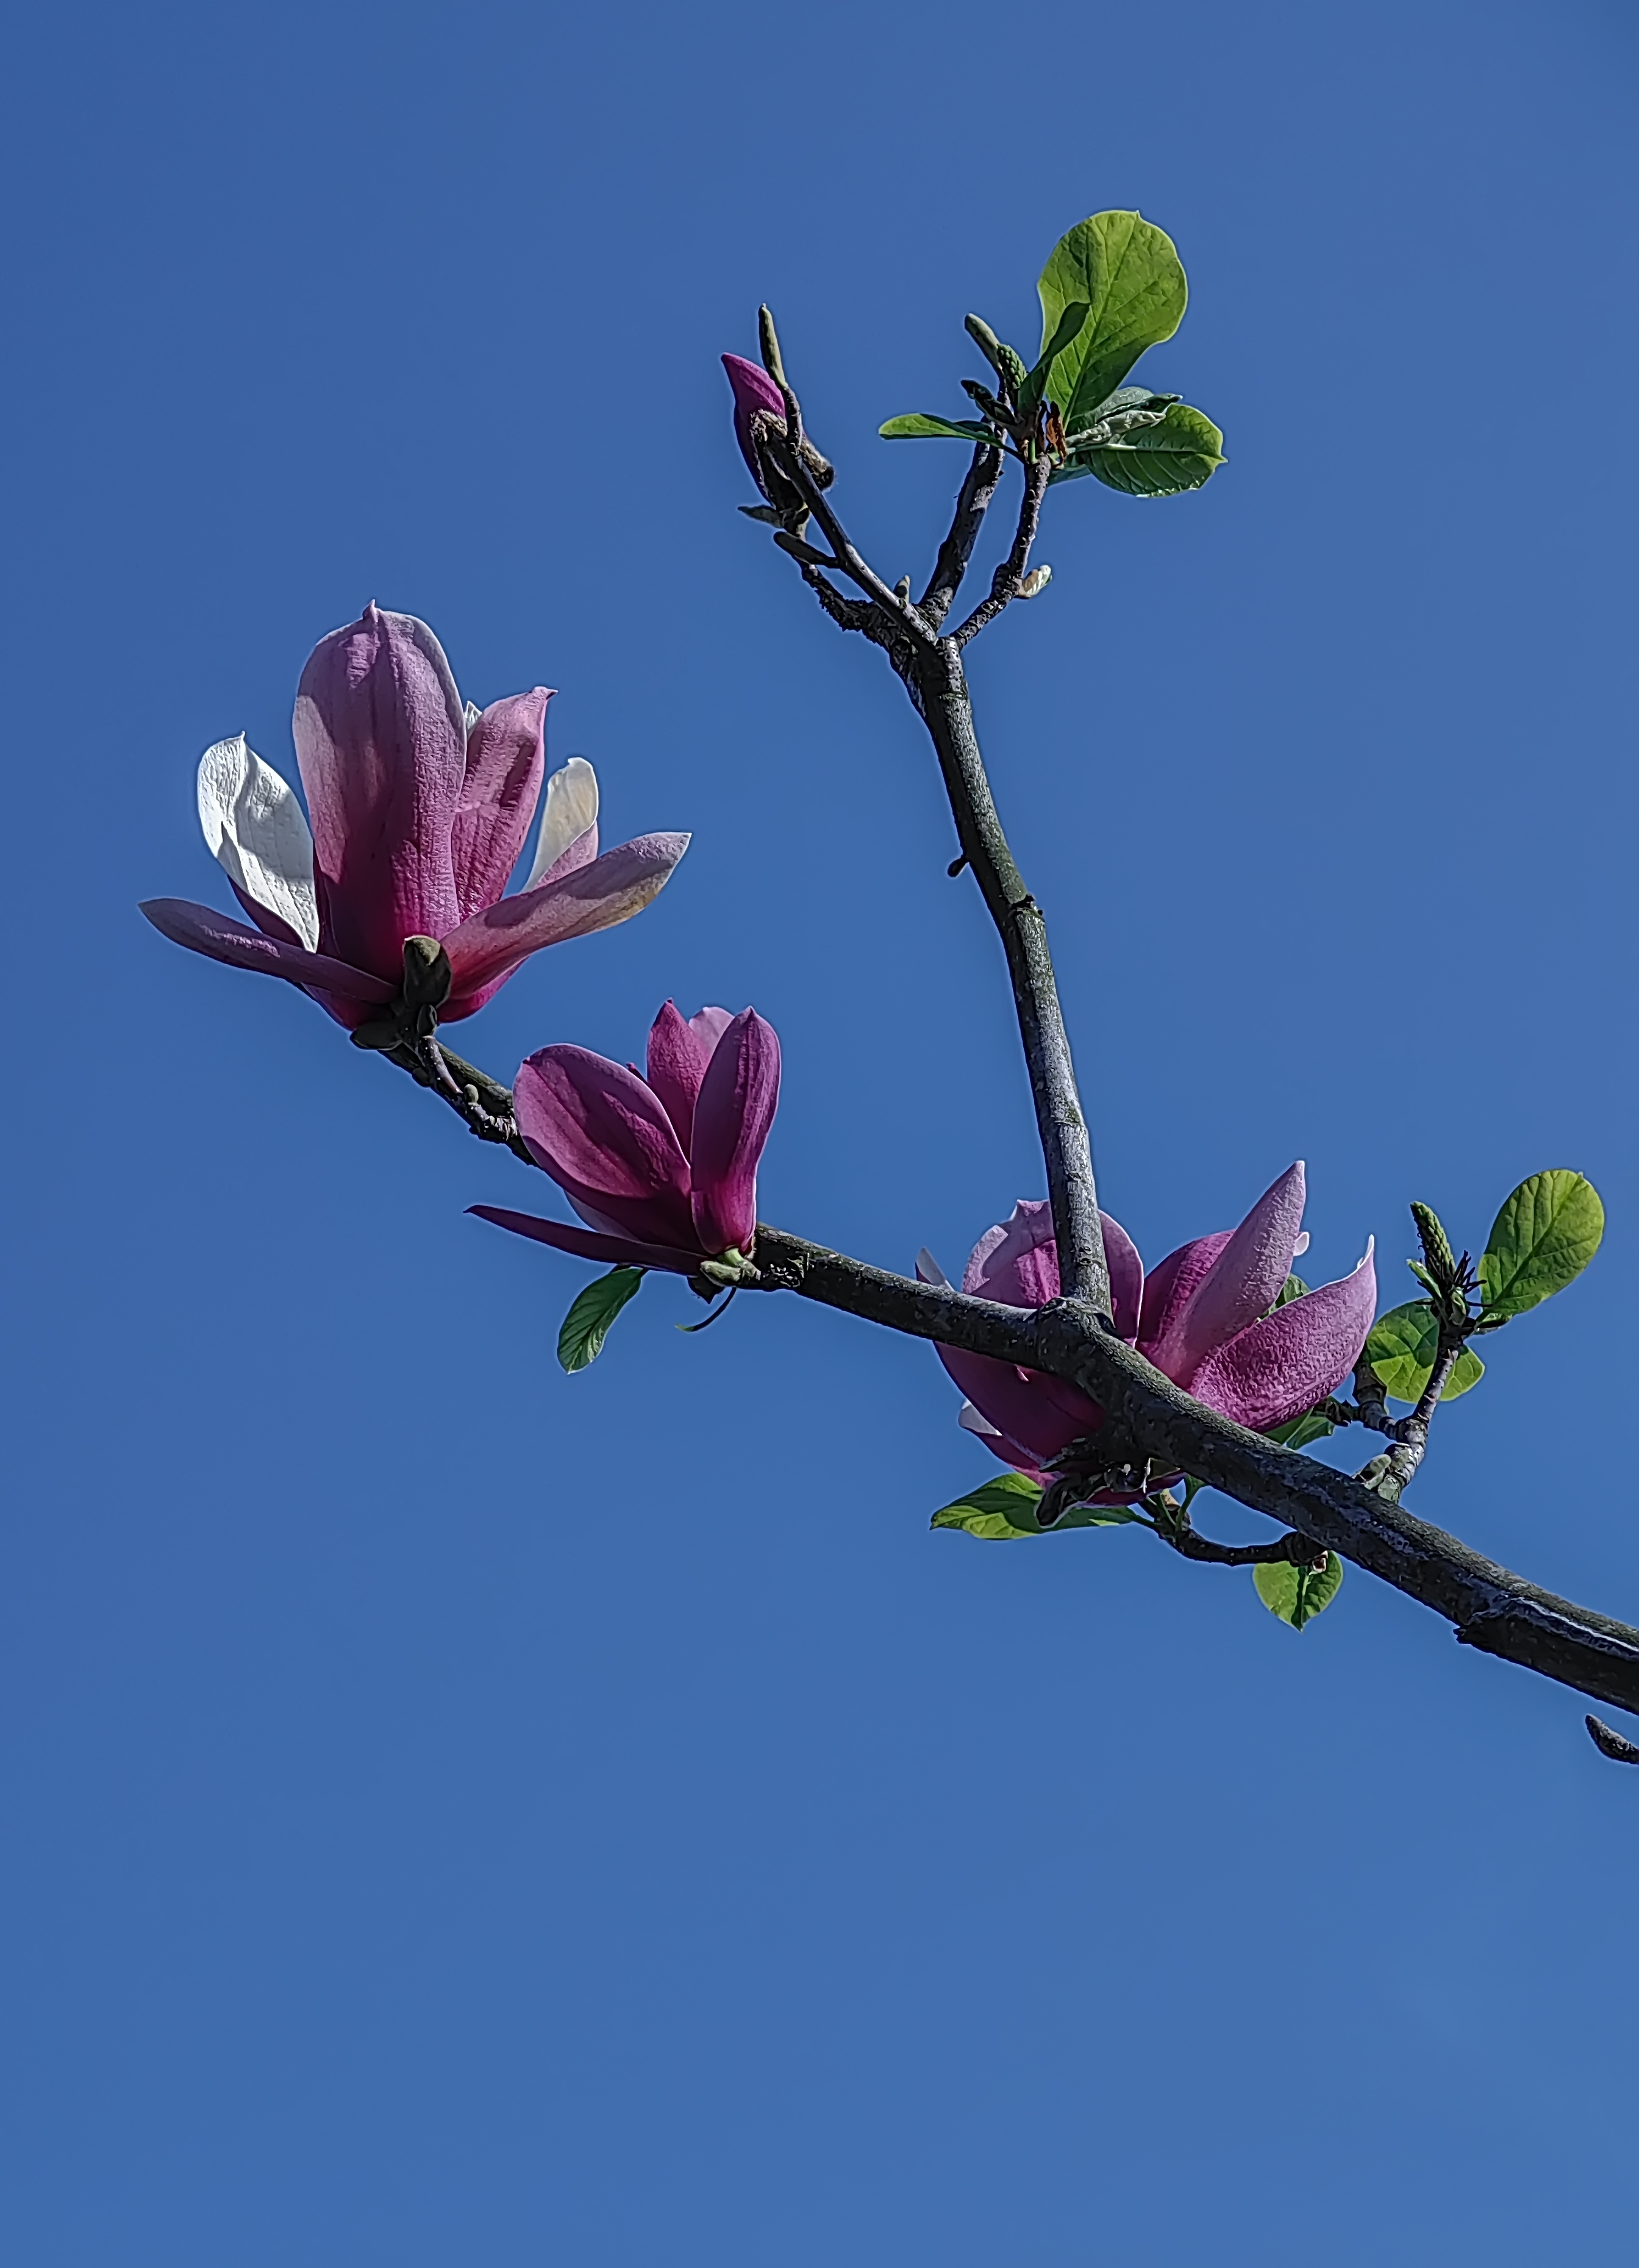
flower, sky, plant, botany, branch, twig, tree, petal, pink, terrestrial plant, flowering plant, Pedicel, blossom, herbaceous plant, plant stem, magenta, bud